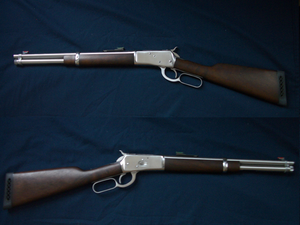
La Rossi Puma 92 est une carabine à levier de sous-garde brésilienne inspirée de la Winchester modèle 1892. Elle est fabriquée par Rossi.